Congregation Beth Israel (Media, Pennsylvania)

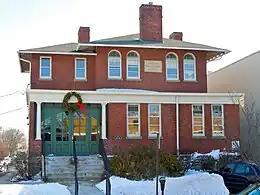
Gayley Street building

In 1935 the congregation bought the old Quaker school on Gayley Street in Media. Originally Orthodox and led by lay members, Beth Israel allowed mixed seating in the 1940s.